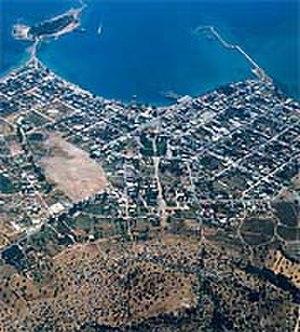
Vue aérienne de la ville d'Érétrie, sur l'île d'Eubée, en Grèce.
Érétrie est une cité de la Grèce antique, située sur la côte occidentale de l'île d'Eubée, et qui a largement contribué au développement et au rayonnement de la civilisation grecque. Les premières fouilles archéologiques ont eu lieu en 1885 par la société archéologique d'Athènes et l'école américaine. Depuis 1964, elle fait l'objet de recherches archéologiques conduites par l'École suisse d'archéologie en Grèce et de publications dans le cadre de la collection Eretria, Fouilles et Recherches.